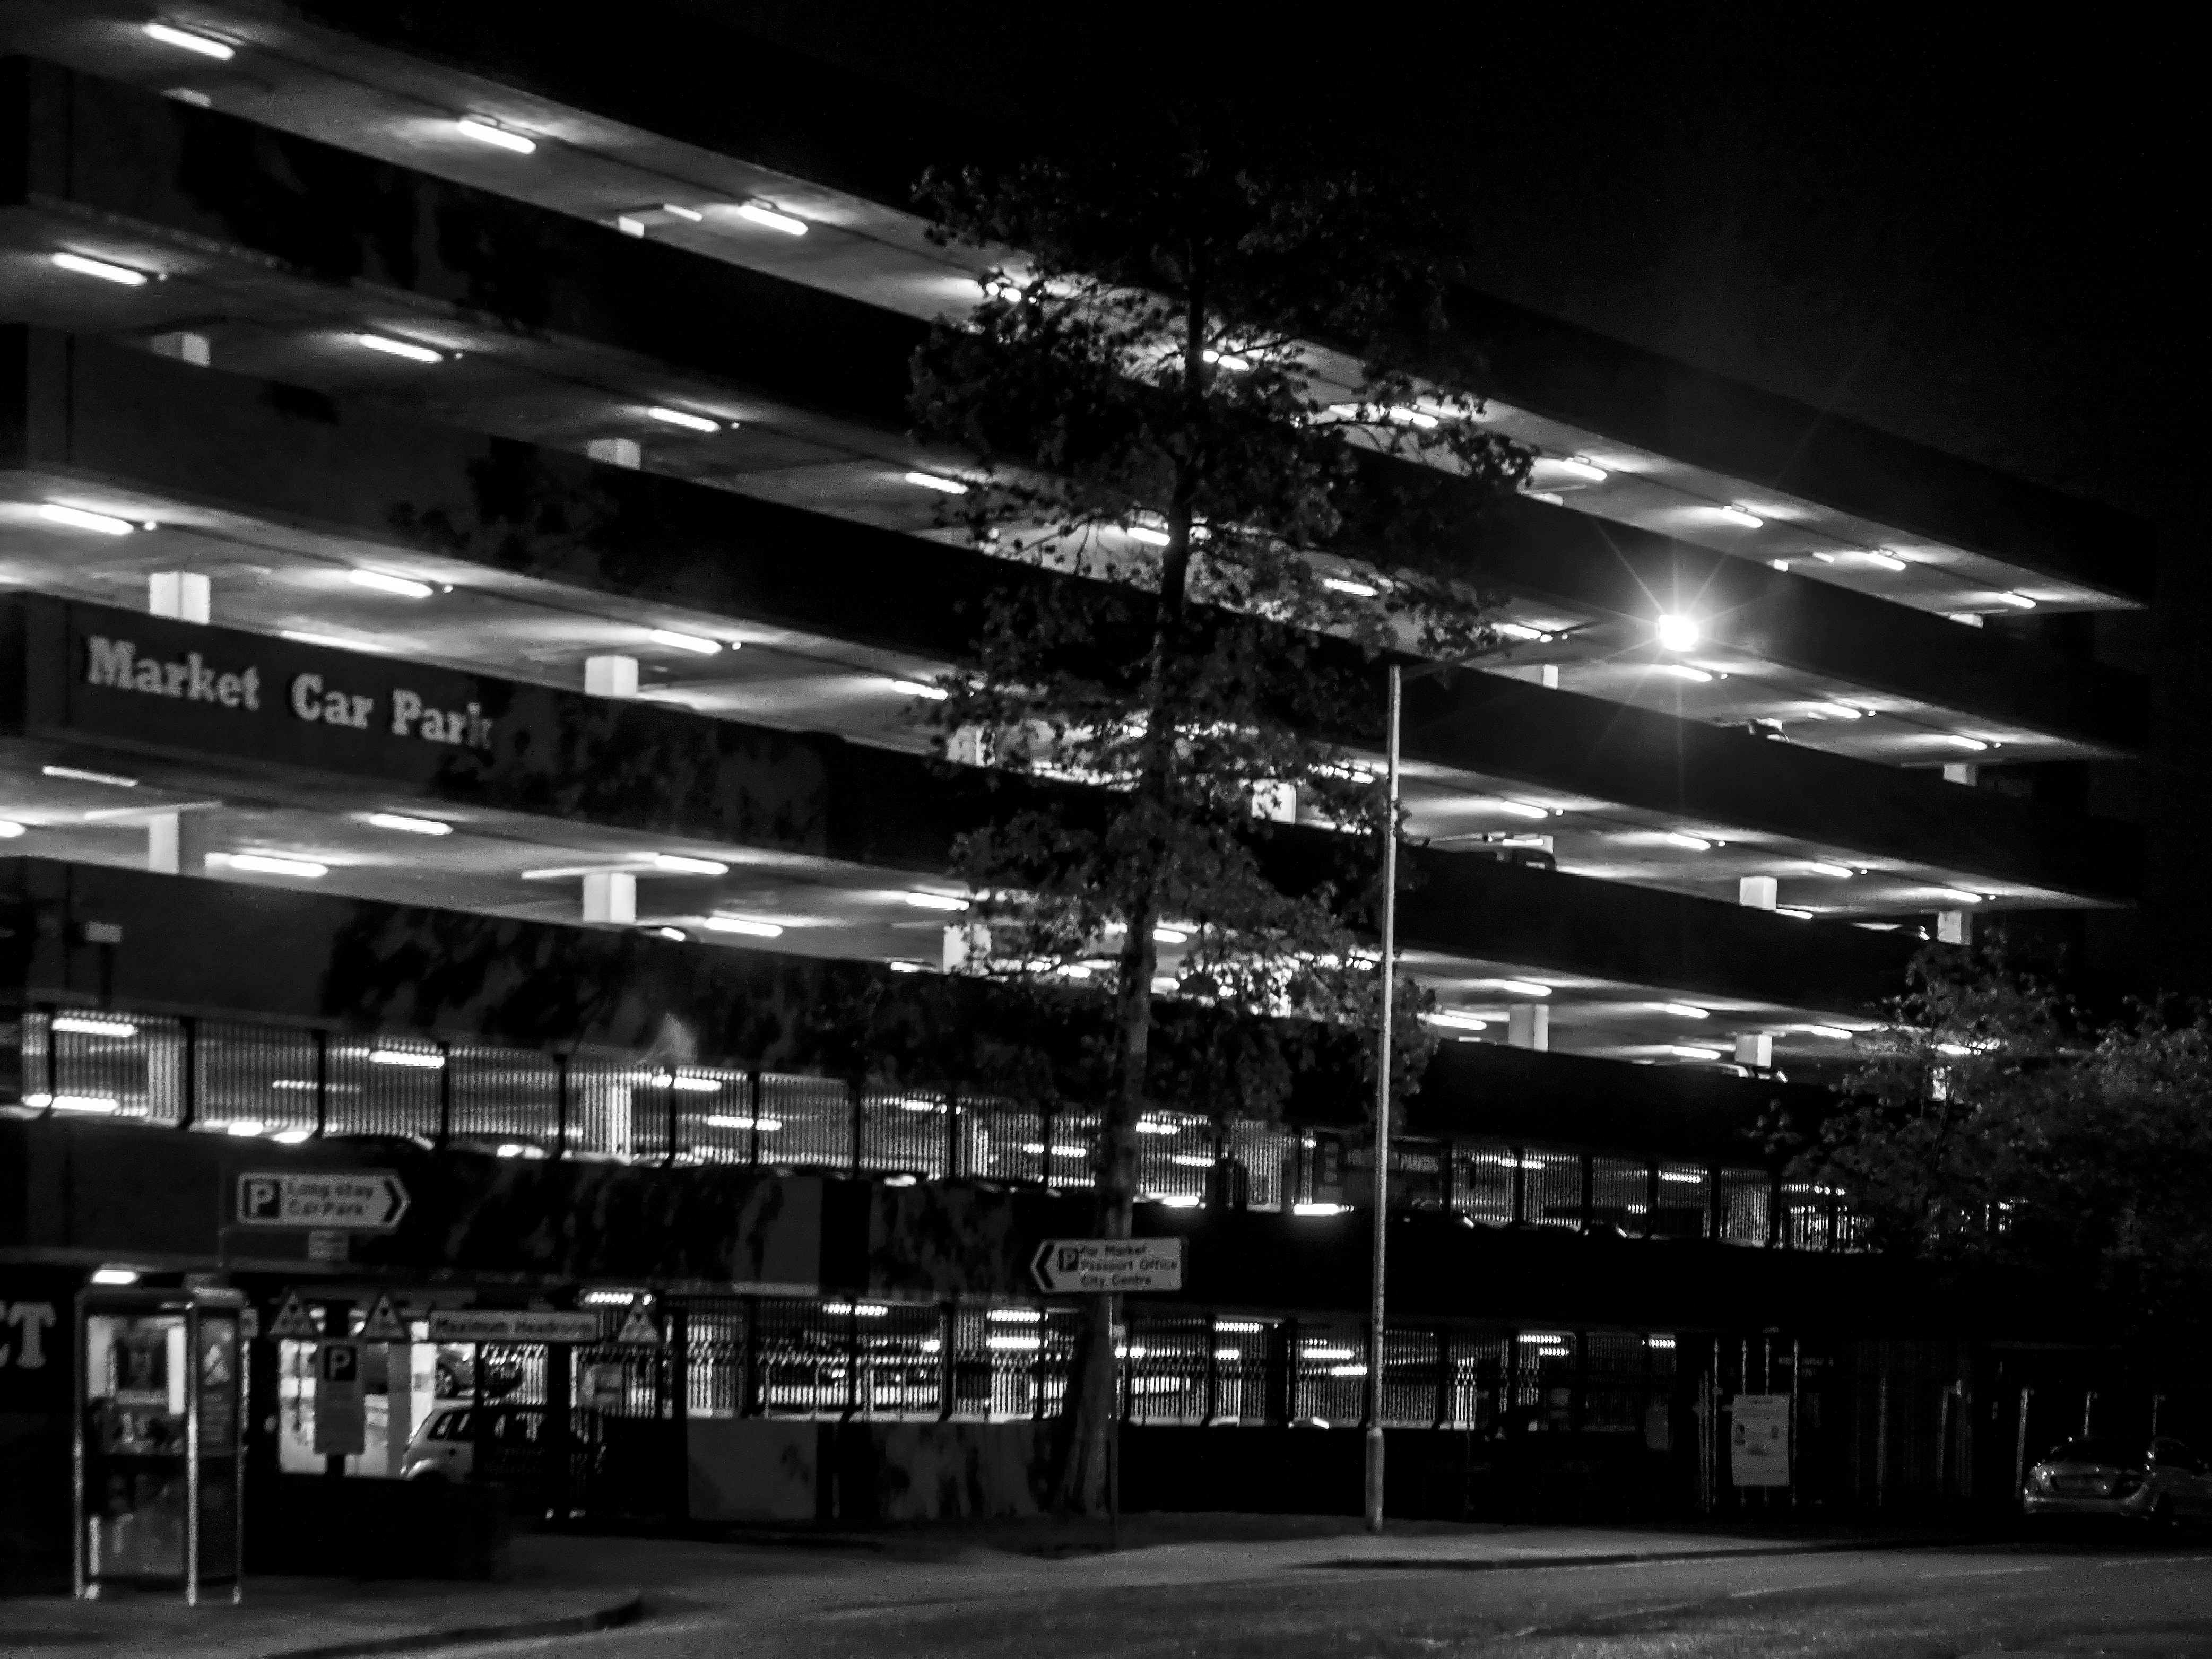
light, black and white, white, night, city, skyscraper, cityscape, line, darkness, black, monochrome, lighting, uk, shape, metropolis, peterborough, urban area, monochrome photography